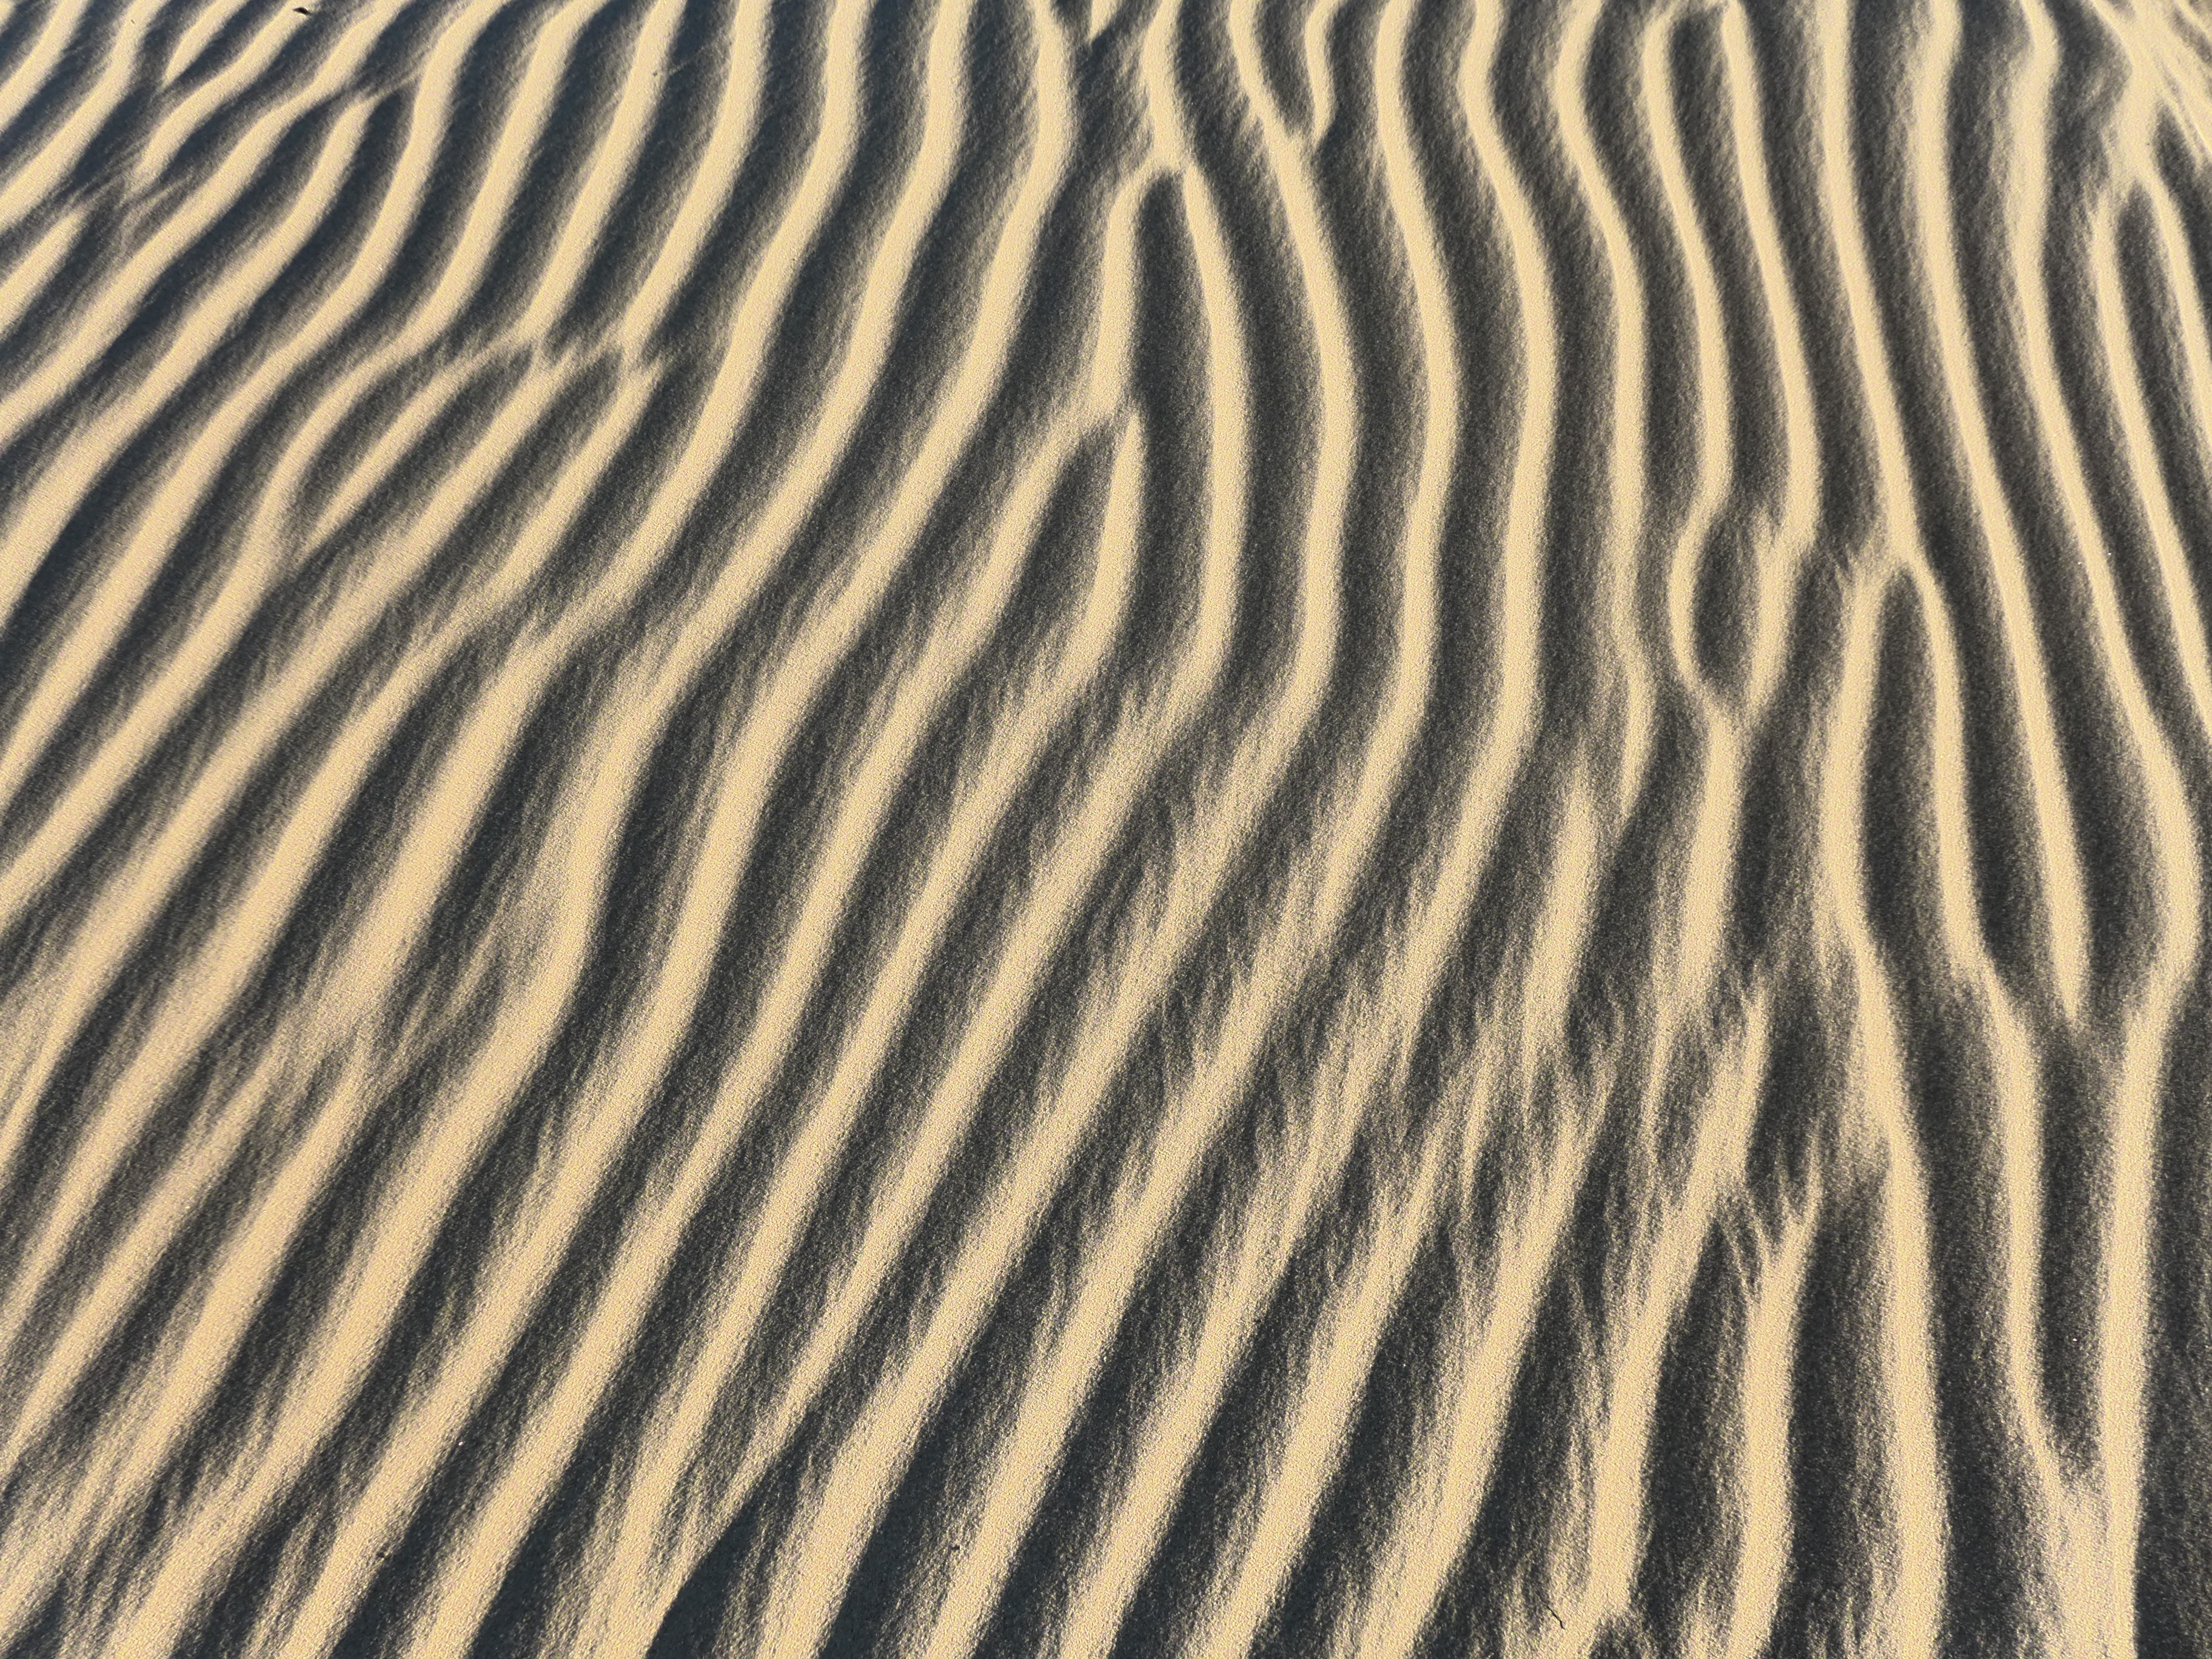
beach, sand, wood, desert, dune, floor, pattern, line, soil, material, background, wind blowing, flooring